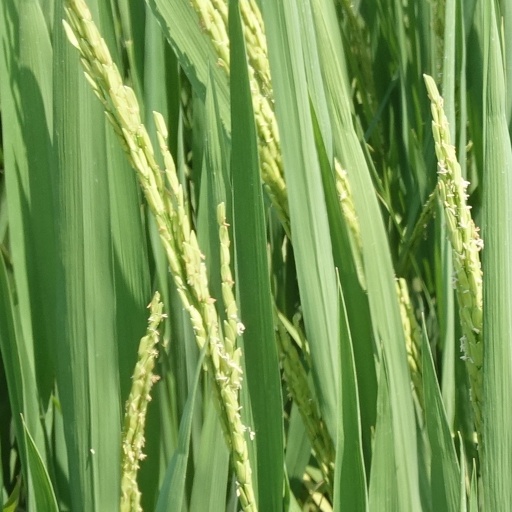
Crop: rice